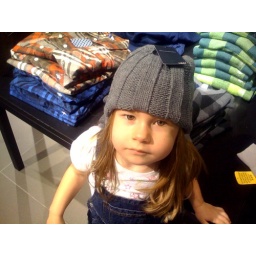
bird in hat @ H&M.